Thomas Rivers (nurseryman)

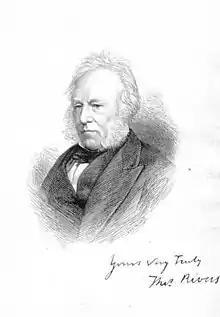
Thomas Rivers, 1873 drawing

Thomas Rivers (1798–1877) was an English nurseryman, known for developing new varieties of roses and fruits.